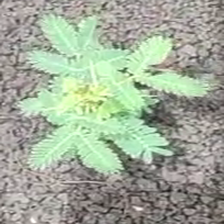
Weed species: Dwarf_cassia_(Chamaecrista pumila)